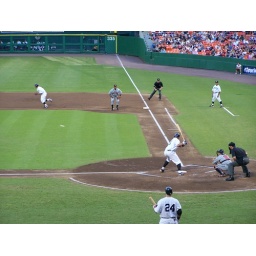
Lopez running to 2B, ball in the air, Zimmerman up